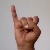
The image shows a hand gesture representing the letter 'I' in Indian Sign Language.